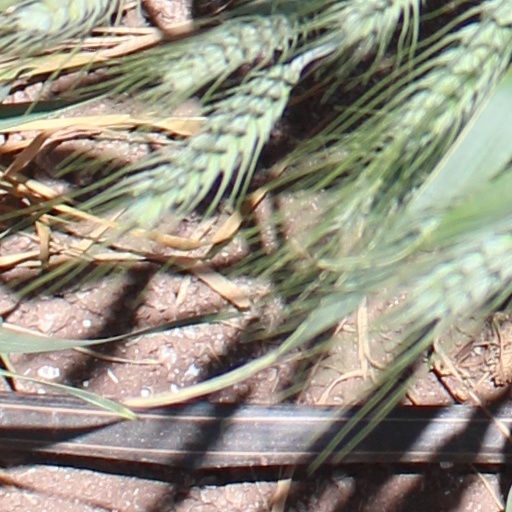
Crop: wheat